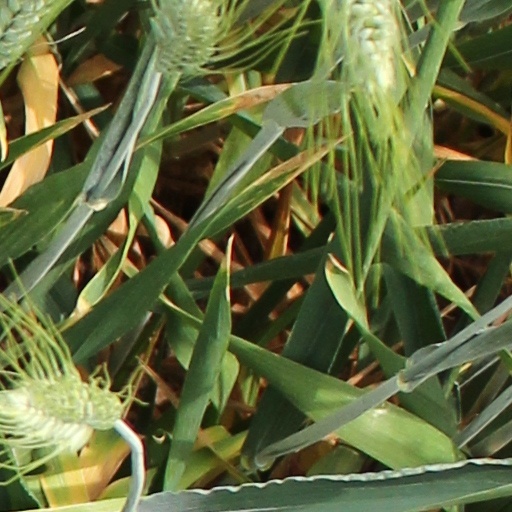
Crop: wheat